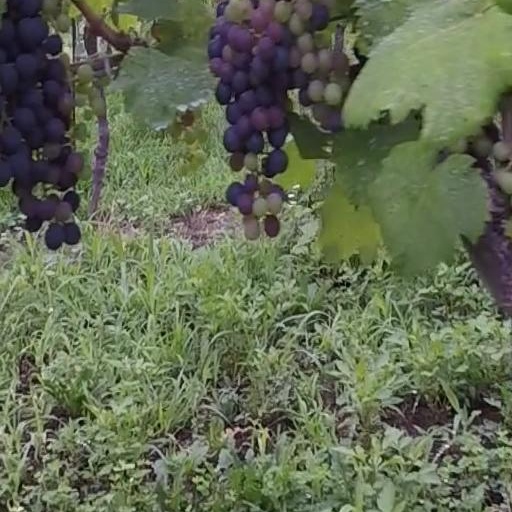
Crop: grape